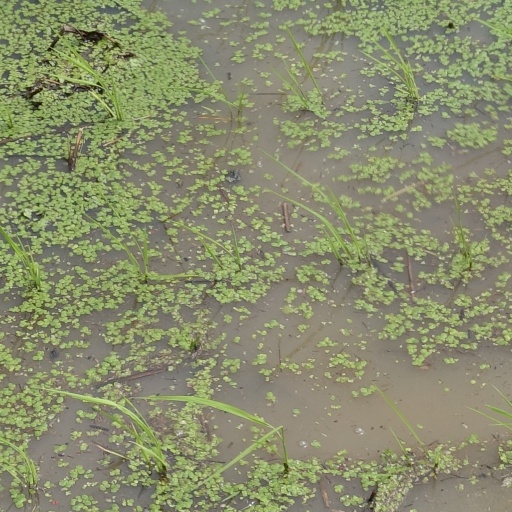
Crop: rice